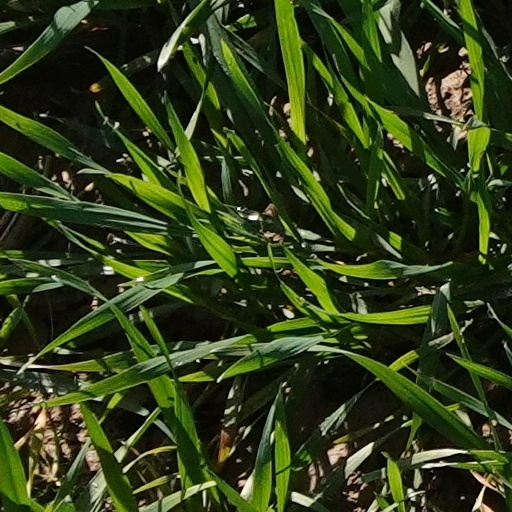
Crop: wheat